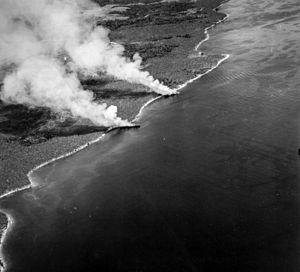
La bataille navale de Guadalcanal, qui eut lieu entre le 12 et le 15 novembre 1942, fut l'engagement naval décisif entre la marine impériale japonaise et la marine américaine durant la bataille de Guadalcanal dans le théâtre Pacifique de la Seconde Guerre mondiale. Elle est également appelée troisième et quatrième batailles de l'île de Savo, bataille des Salomon, bataille du vendredi 13 et troisième bataille des Salomon dans les sources japonaises.
1942 est une année commune commençant un jeudi.